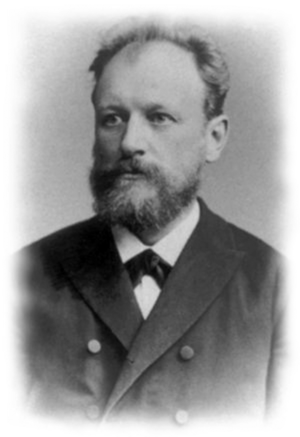
Karl Anton Eugen Prantl est un botaniste allemand, né le 10 septembre 1849 à Munich et mort le 24 février 1893.